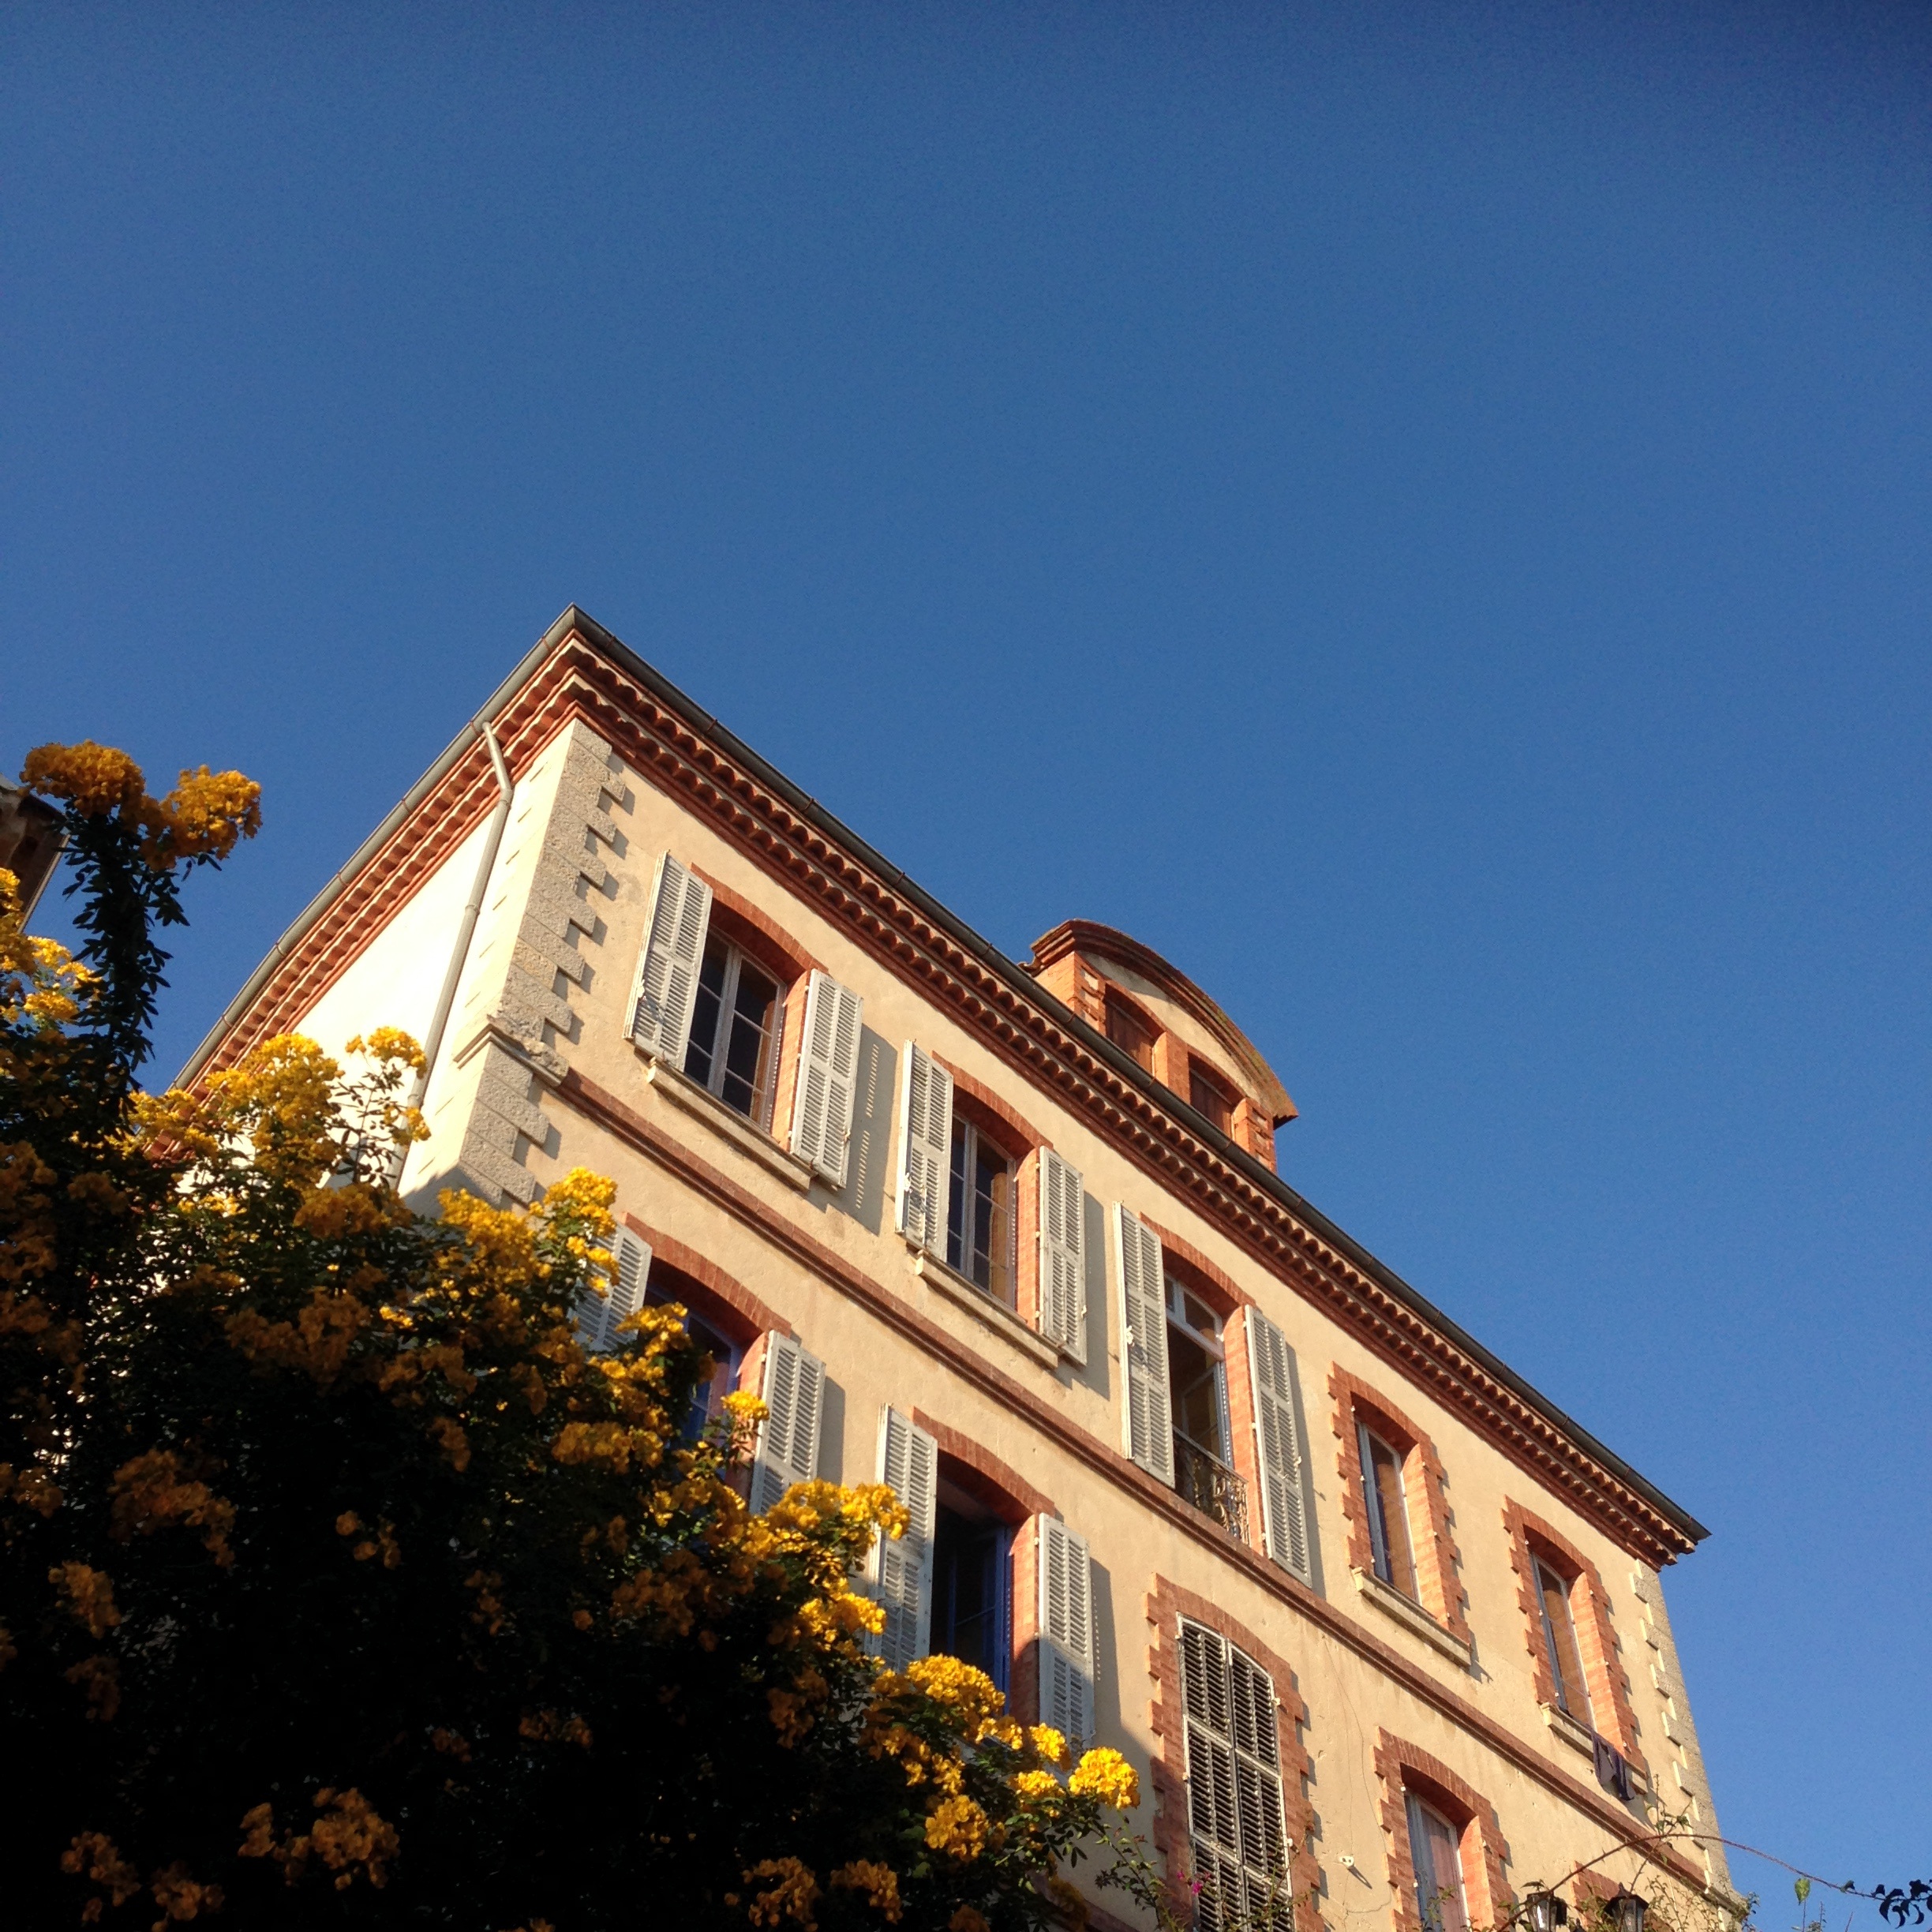
architecture, sky, house, flower, building, palace, downtown, france, landmark, facade, estate, var, former, south of france, bormes les mimosas